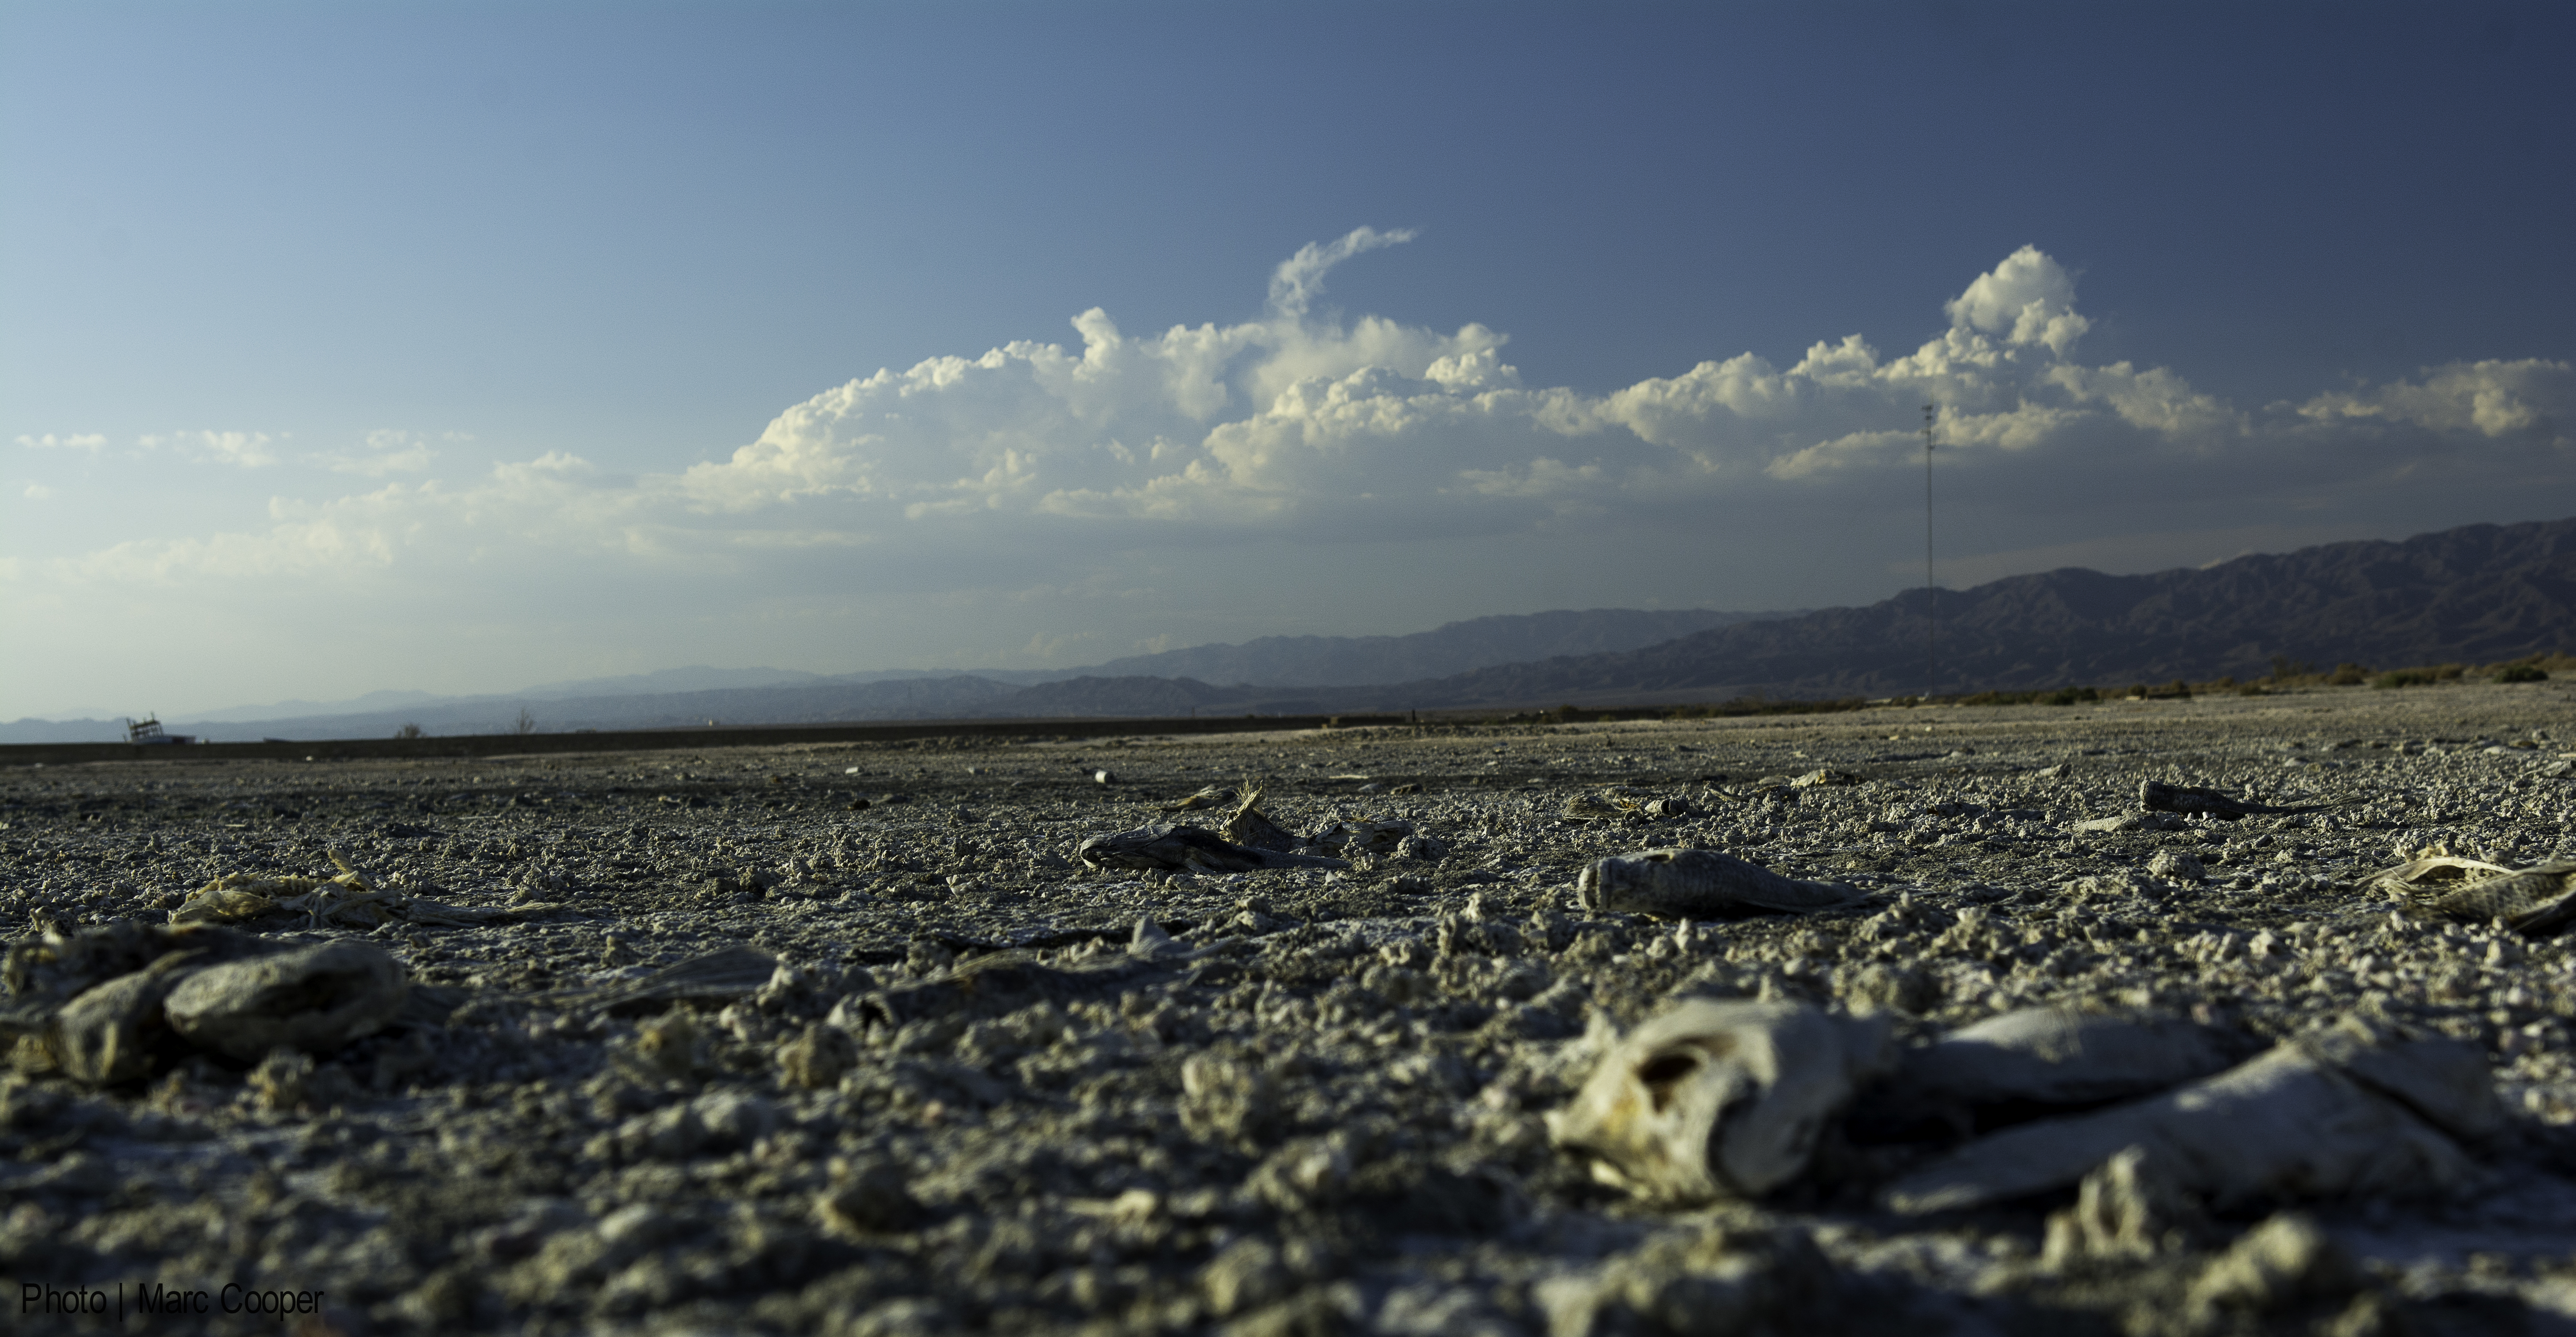
beach, landscape, sea, coast, sand, horizon, wilderness, mountain, cloud, shore, lake, plateau, saltonsea, bombaybeach, natural environment